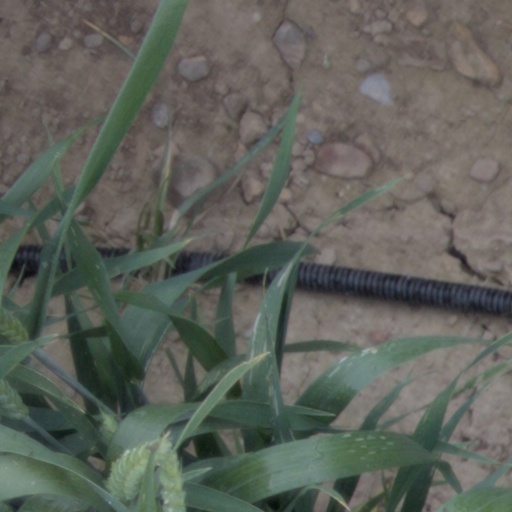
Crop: wheat